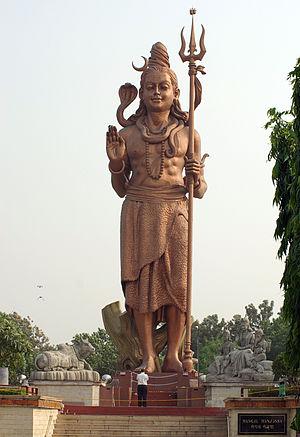
Statue de Shiva à Mauritius
Le Trishula est le trident attribut de Shiva. Par imitation, il est l'attribut des yogis. Le fait que le trident a trois pointes est symbolique de diverses trinités dans l'hindouisme : les trois gunas, la trimurti, le trika, ou le présent, le passé et le futur, parmi d'autres exemples.